Bantu peoples

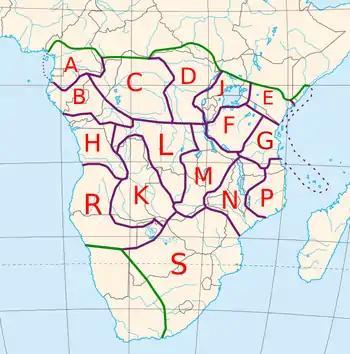
Approximate distribution of Bantu peoples divided into zones according to the Guthrie classification of Bantu languages

The Bantu peoples are an indigenous ethnolinguistic grouping of approximately 400 distinct native African ethnic groups who speak Bantu languages. The languages are native to countries spread over a vast area from West Africa, to Central Africa, Southeast Africa and into Southern Africa. Bantu people also inhabit southern areas of Northeast African states.